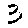
Label: 3